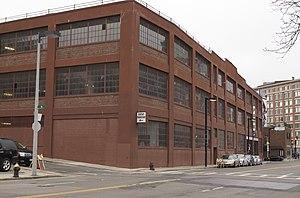
North End est un quartier de la ville de Boston dans l'État du Massachusetts, au nord-est des États-Unis. C'est le secteur le plus ancien de la cité, puisqu'il est habité depuis 1630. Le North End est un vieux quartier d'immigration qui a vu passer des Irlandais et des Juifs au XIXᵉ siècle, puis des Italiens au début du XXᵉ. Aujourd'hui encore, le quartier est réputé pour ses nombreux restaurants italiens, au même titre que Little Italy à New York, ou North Beach à San Francisco.